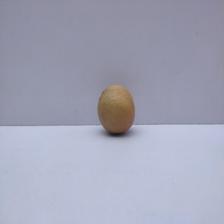
Size: Small